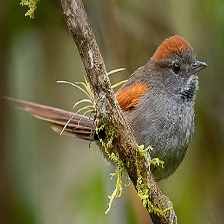
Species: AZARAS SPINETAIL
Scientific name: SYNALLAXIS AZARAE